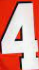
Number: 4